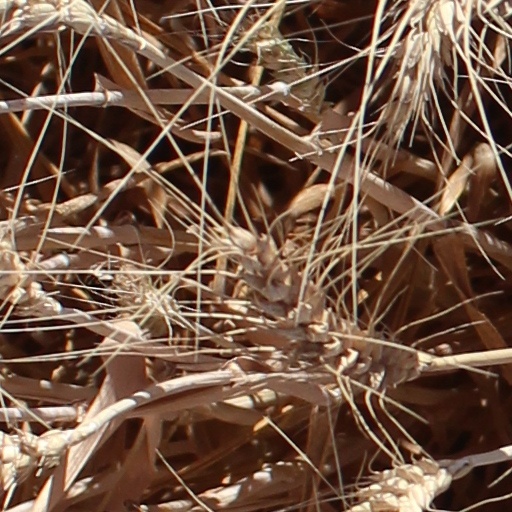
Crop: wheat